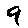
Label: 9